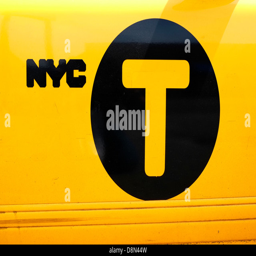
graphics on the door of a yellow taxi cab